Périllos

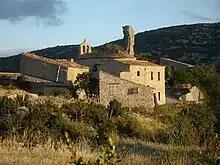
Périllos

Périllos (en Catalan: "Perellós"; en Occitan: "Perelhons", rather "Perilhons") is a former commune in Pyrénées-Orientales.